Getting Married in Buffalo Jump

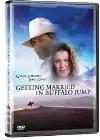
DVD cover

Getting Married in Buffalo Jump is a Canadian television movie, broadcast by CBC Television in November 1990. It was directed by Eric Till, and written by John Frizzell based on the novel of the same title by Susan Haley.